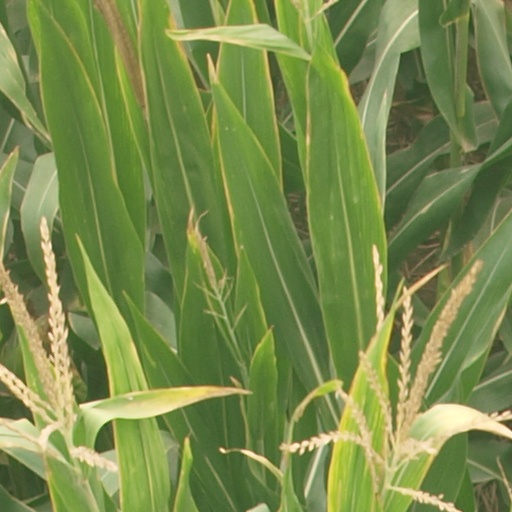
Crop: maize; corn